Thunder Force IV

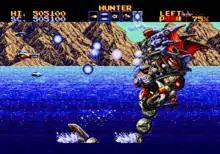
Fire LEO-04 Rynex battling against Gargoyle Diver, the first stage boss in "Thunder Force IV"

"Thunder Force IV" is a horizontal shoot 'em up. The story takes place two years after the events of "Thunder Force III". The player takes on the role of a fighter pilot to battle the Orn Empire, which is plotting the extinction of the human race. The first four stages can be selected in any order. There are ten stages total. They scroll horizontally automatically, and the player can also explore up and down to scroll the screen vertically and reveal a larger playing field. The player can change the speed of their ship at any time for easier maneuverability. Scrolling up and down will reveal different waves of enemies the player can shoot down, as well as hidden power-ups. At the end of each stage is a boss, and sometimes there are bosses mid-stage.